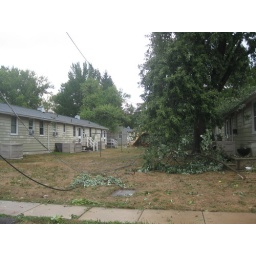
A tree fell on my house. No damage---even to the bikes and inflatable kayak in the front yard.